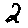
Label: 2